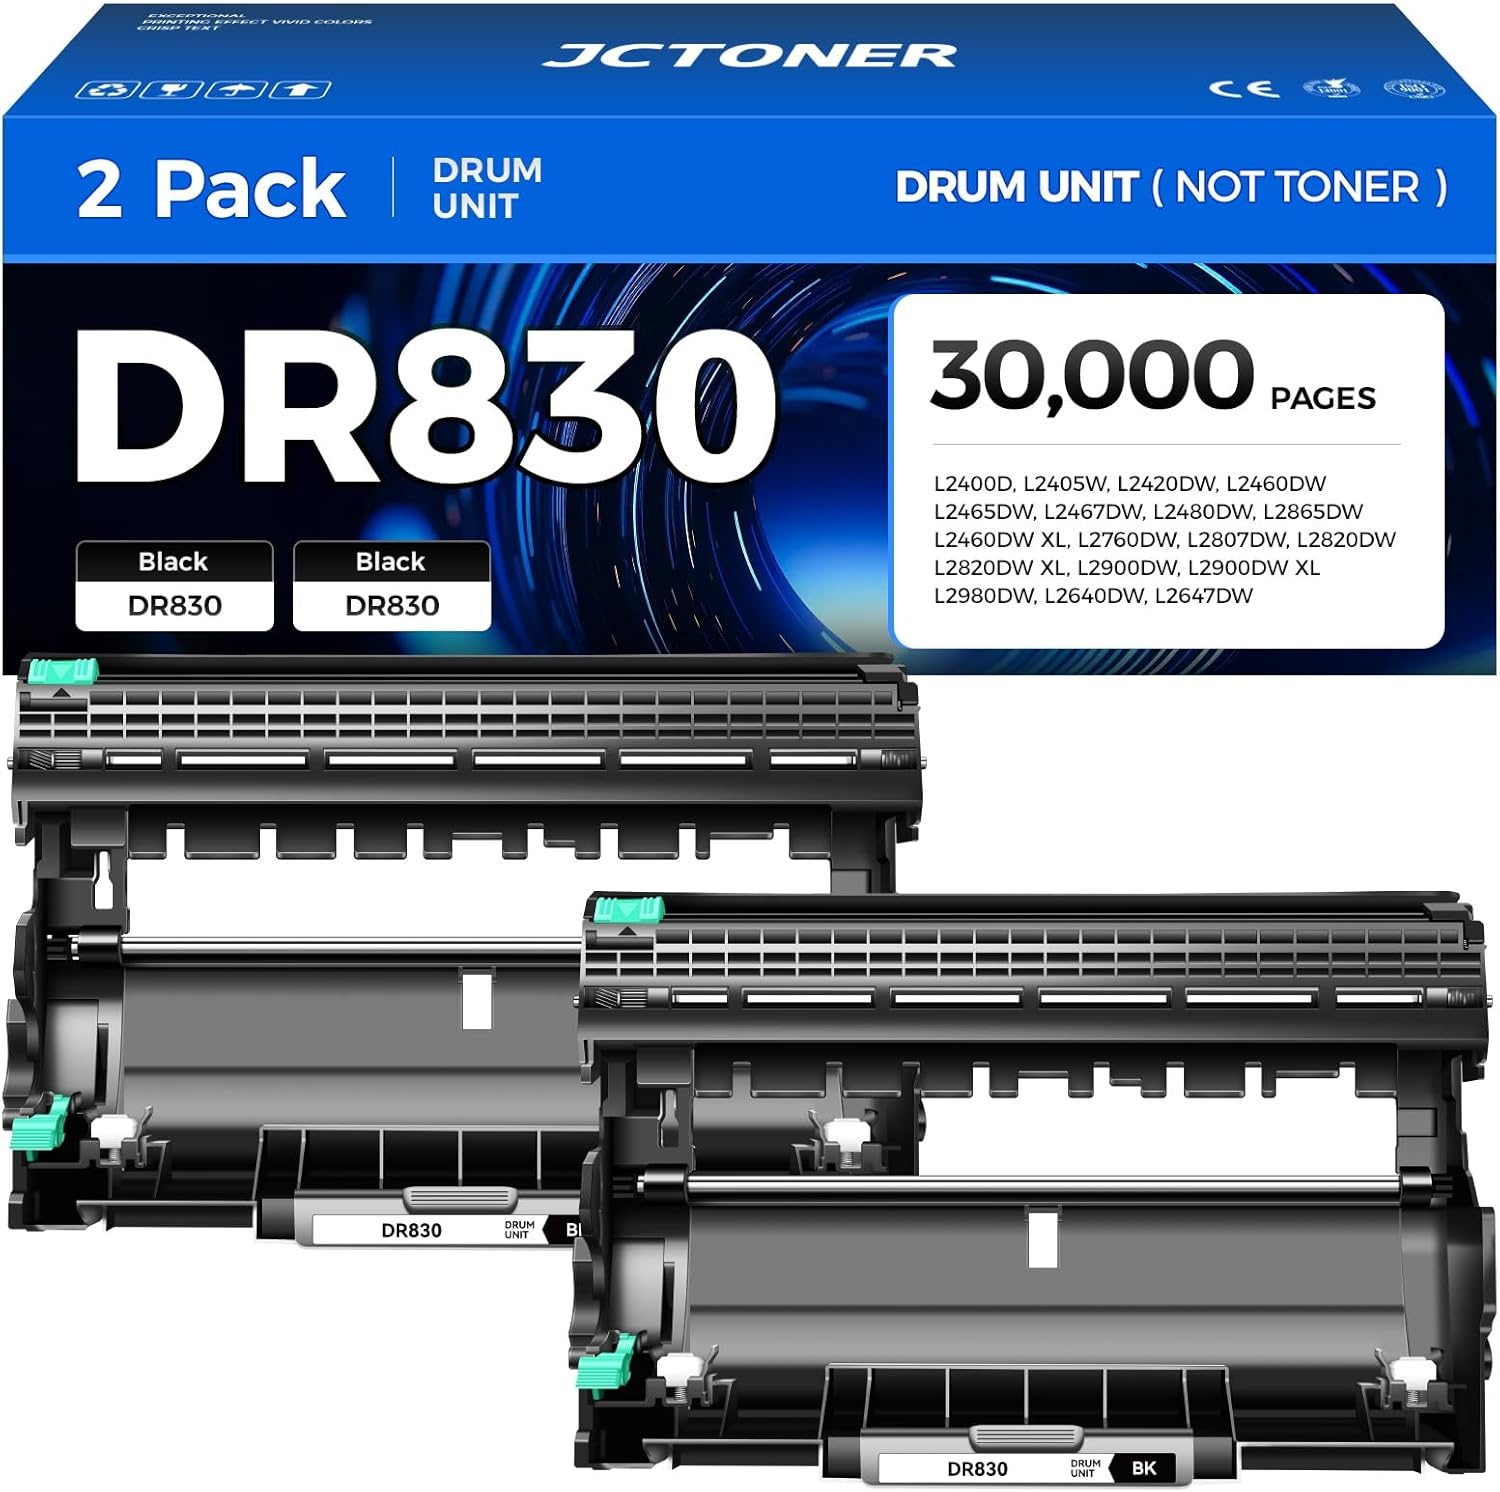
DR830 Drum Unit (Not Toner) 2-Pack Replacement for Brother DR-830 Imaging Drum Compatible for HL-L2460DW HL-L2405W HL-L2480DW MFC-L2820DW DCP-L2640DW MFC-L2900DW HL-L2400D HL-L2460DW XL Laser Printer
Overview Brand : JCTONER Color : DR830 Drum-2 Black Compatible Devices : Compatible with Brother HL Series：HL-L2400D HL-L2405W HL-L2420DW HL-L2460DW HL-L2465DW HL-L2467DW HL-L2480DW HL-L2865DW HL-L2460DWXL, MFC Series：MFC-L2760DW MFC-L2807DW MFC-L2820DW MFC-L2820DWXL MFC-L2900DW MFC-L2900DWXL MFC-L2980DW, DCP Series：DCP-L2640DW DCP-L2647DW. Compatible with Brother HL Series：HL-L2400D HL-L2405W HL-L2420DW HL-L2460DW HL-L2465DW HL-L2467DW HL-L2480DW HL-L2865DW HL-L2460DWXL,… See more Compatibility Options : Compatible, Remanufactured Controller Type : Hand Control About this item Item Name: JCTONER Compatible Replacement for DR830 DR-830 Drum Unit (Not Toner). Compatible Printers: Compatible with Brother HL Series：HL-L2400D HL-L2405W HL-L2420DW HL-L2460DW HL-L2465DW HL-L2467DW HL-L2480DW HL-L2865DW HL-L2460DWXL, MFC Series：MFC-L2760DW MFC-L2807DW MFC-L2820DW MFC-L2820DWXL MFC-L2900DW MFC-L2900DWXL MFC-L2980DW, DCP Series：DCP-L2640DW DCP-L2647DW. Package Contents: Total 2 pack DR-830 drum unit +1x user manual. High-Yield: up to 15,000‬ pages per DR-830 Drum (Total 30,000 pages, 5% coverage). Built-In Chip: Our DR830 Drum Unit come with a built-in chip, ensuring easy installation and immediate recognition by your printer for a smooth printing experience. The latest chip version: The JCTONER toner cartridges are equipped with the latest version of built-in chips, ensuring perfect compatibility between each toner cartridge and the printer. This enables you to print efficiently while maintaining stability and reliability, making installation convenient without the need for manual adjustments. All JCTONER toner cartridges have undergone strict quality testing and have obtained ISO9001 certification. High-quality toner cartridges can meet the demand for high printing volume. The fine toner ensures clear and stain-free printing results and extends the lifespan of the printer. You can purchase with confidence.
Brand: JCTONER
Category: Electronics > Print, Copy, Scan & Fax > Printer, Copier & Fax Machine Accessories > Printer Consumables > Printer Drums & Drum Kits